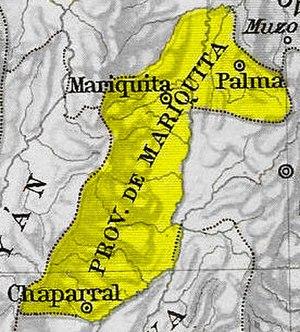
L'État libre de Mariquita est une ancienne entité administrative et territoriale de Nouvelle-Grenade, indépendante puis intégrée aux Provinces-Unies de Nouvelle-Grenade. Elle recouvre le territoire de la province homonyme de 1810.